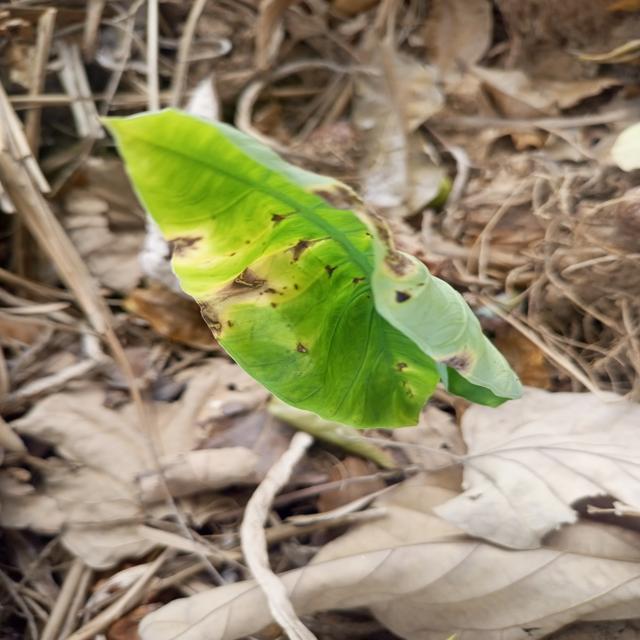
Label: Mid_Blight